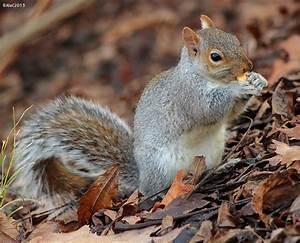
squirrel